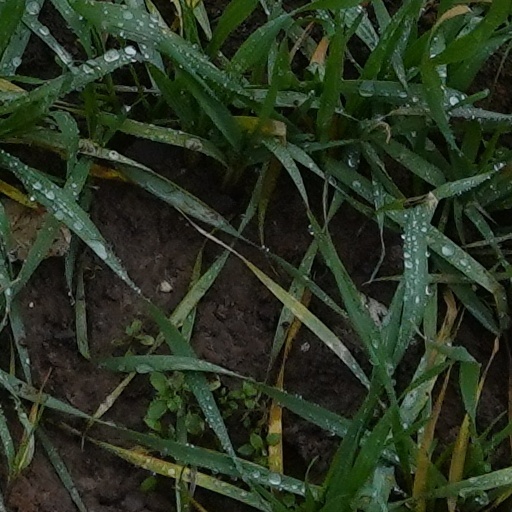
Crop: wheat